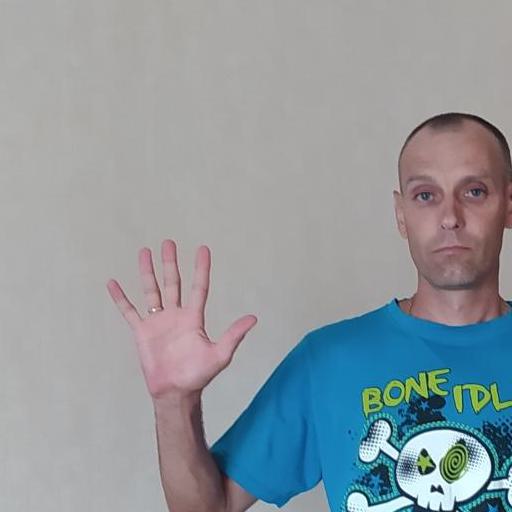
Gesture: palm